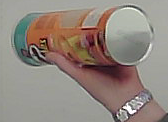
Product: pringles_paprika